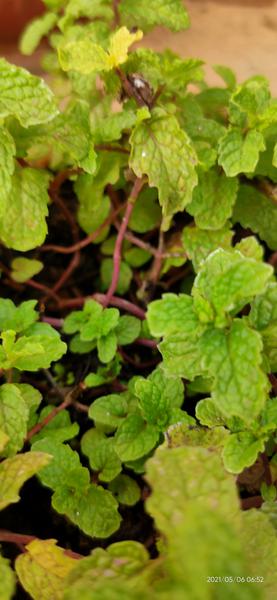
Plant: Mint